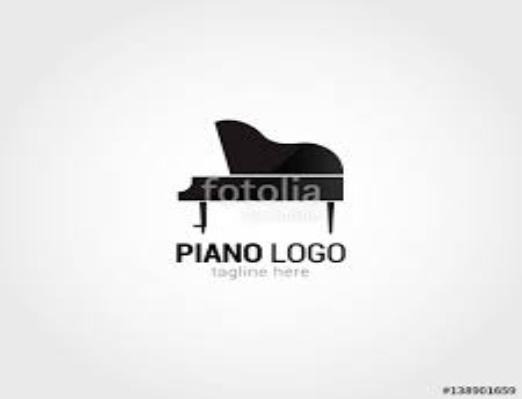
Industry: Electronic